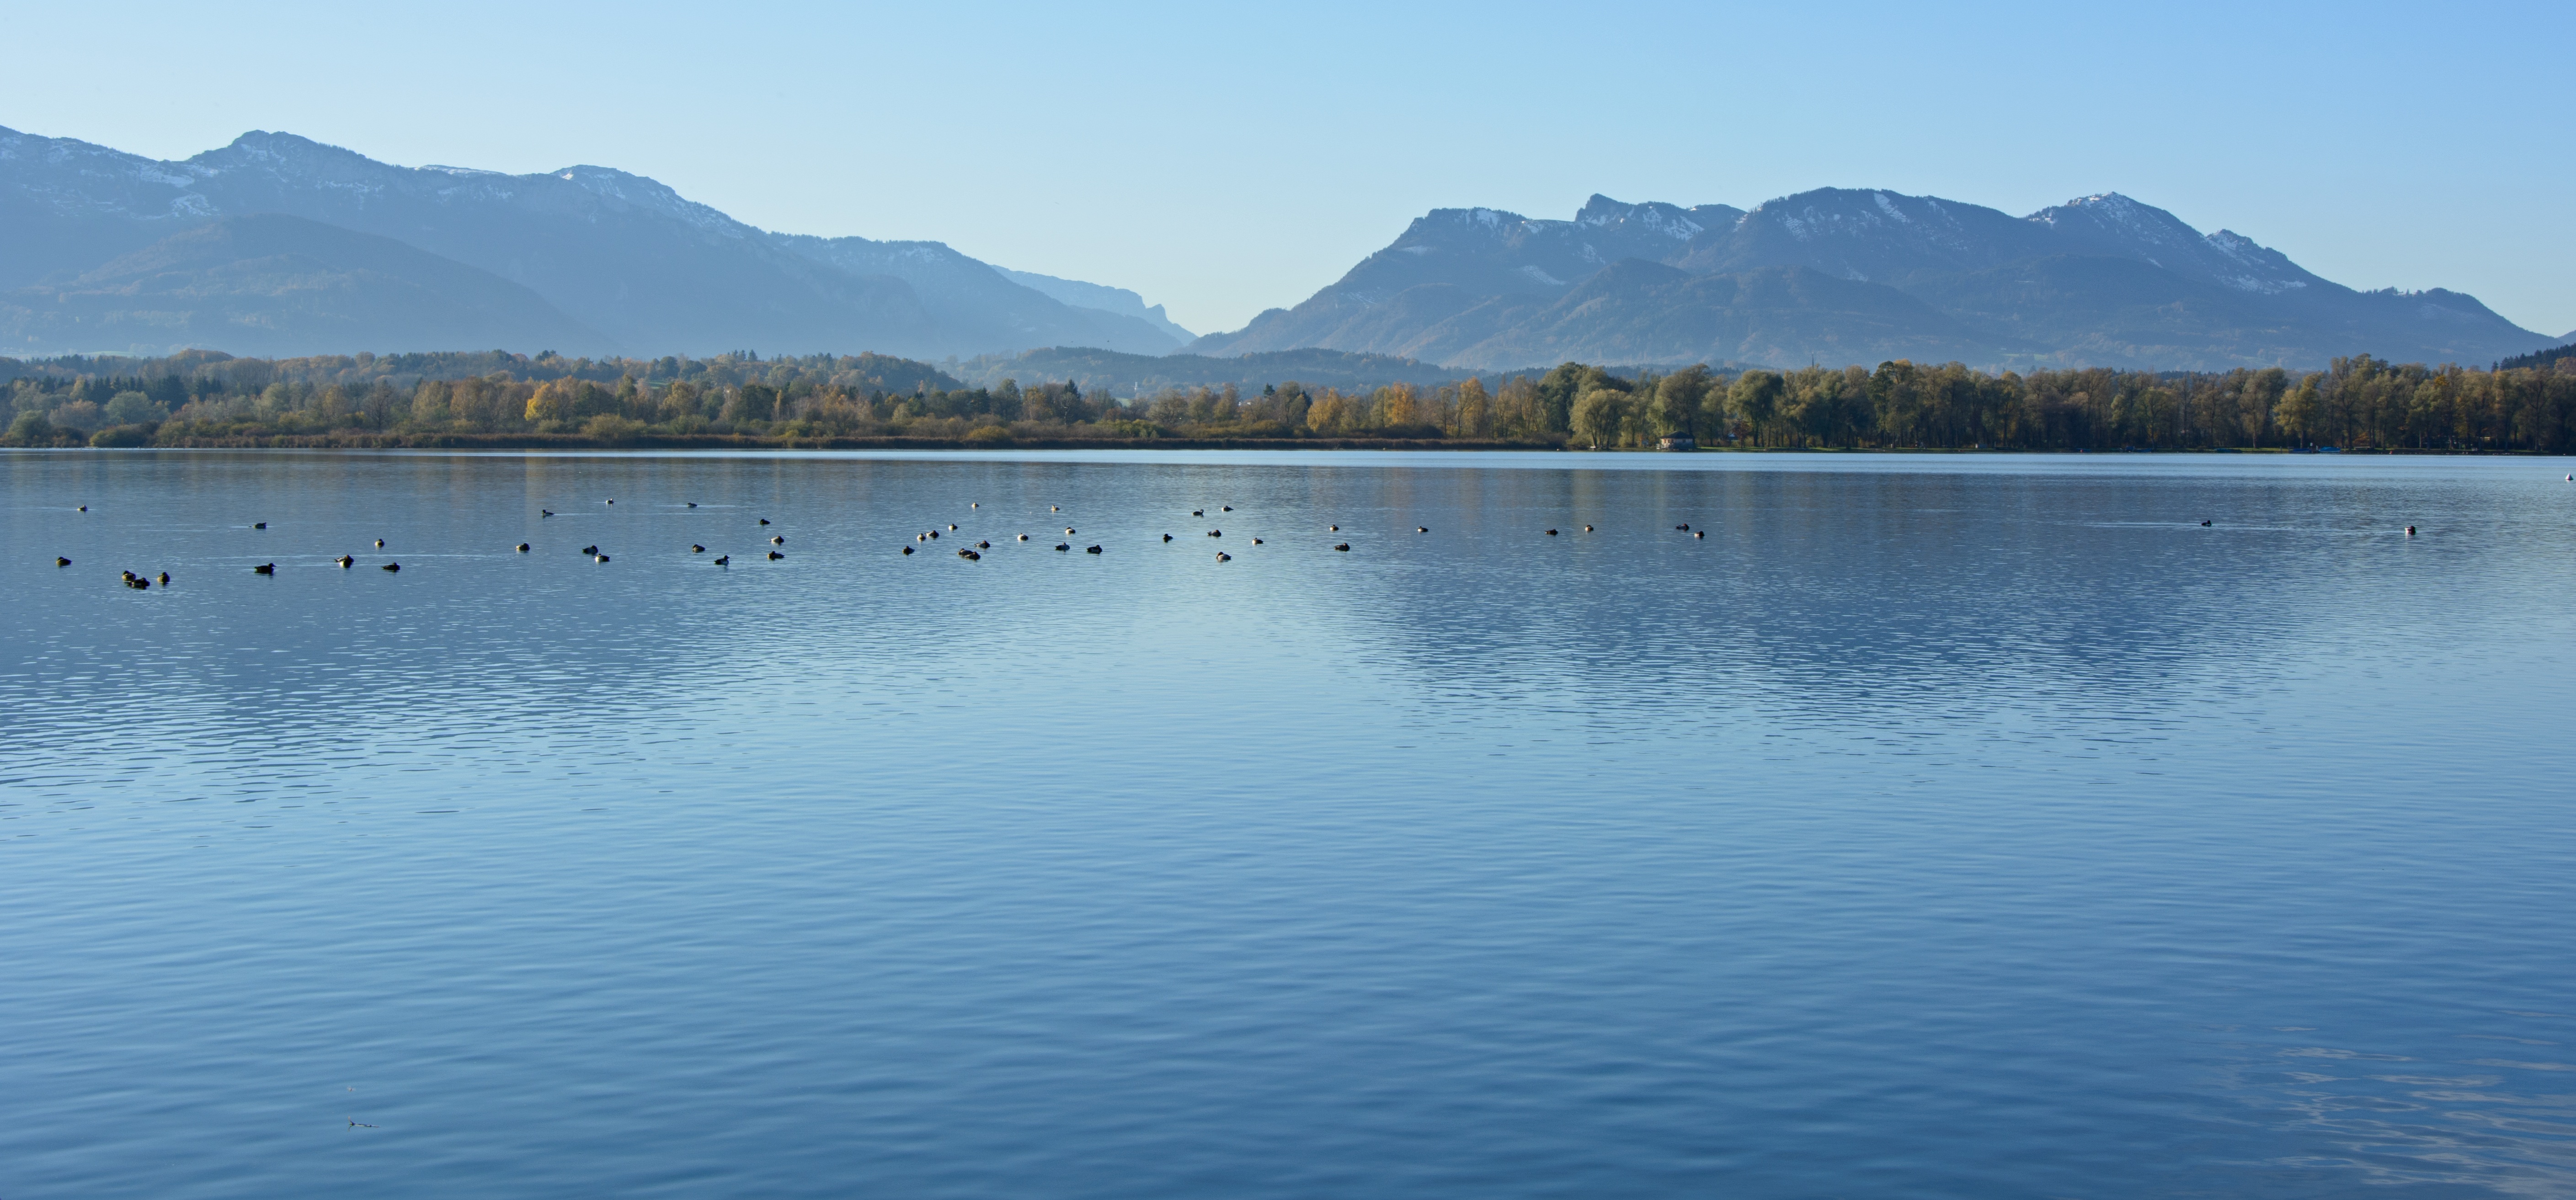
landscape, water, nature, mountain, sky, lake, view, reflection, peaceful, blue, reservoir, body of water, mountains, vision, quiet, mood, loch, distant, upper bavaria, chiemsee, chiemgau